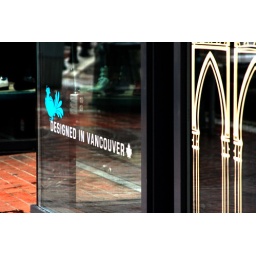
There was a funky shoe store in the middle of the street no one could miss